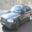
Label: automobile